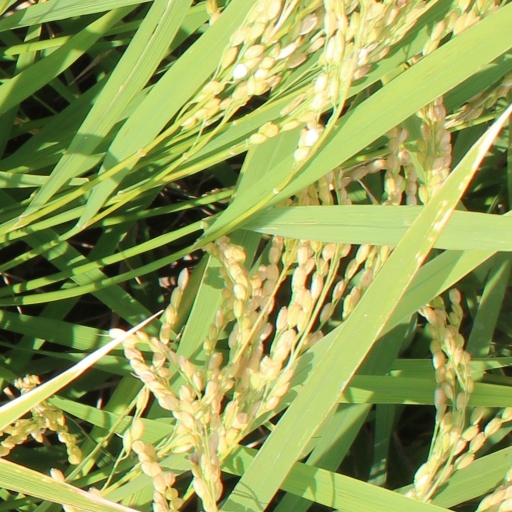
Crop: rice